Friedrich Lützow

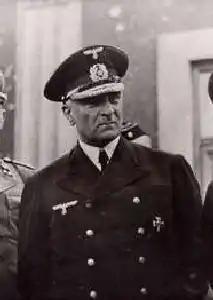

Friedrich Lützow (31 August 1881 – 1 November 1964) was a German naval officer who served in the "Kaiserliche Marine", the "Reichsmarine" and the "Kriegsmarine", eventually reaching the rank of "Vizeadmiral" during World War II. He was also a writer on naval warfare.